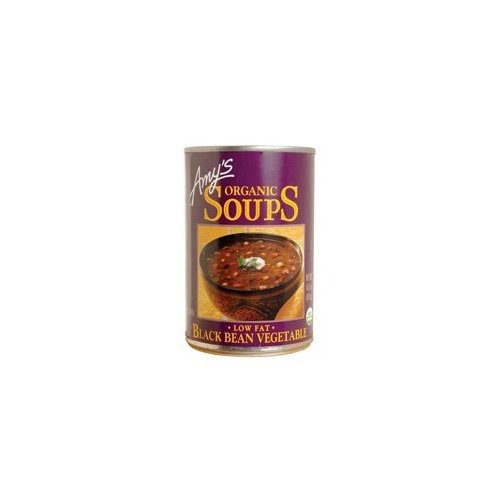
Item Name: AMYS SOUP BLCKBN VEG GF ORG, 14.5 OZ
Product Description: Dairy Free. Vegan. Gluten Free. Wheat Free. High in fiber, low in fat and a good source of protein. Ingredients: Organic Black Beans, Filtered Water, Organic Onions, Organic Carrots, Organic Corn, Organic Potatoes, Organic Celery, Organic Leeks, Organic Cilantro, Organic Garlic, Spices, Organic High Oleic Safflower and/or Sunflower Oil, and Sea Salt. NOTE : All product information on this website is provided by the product manufacturer and is believed to be current. However, OrganicDirect does not guarantee the completeness or accuracy of this information. For the most complete and accurate product data, we suggest you contact the product manufacturer.
Value: 14.5
Unit: Ounce

Price: 4.49